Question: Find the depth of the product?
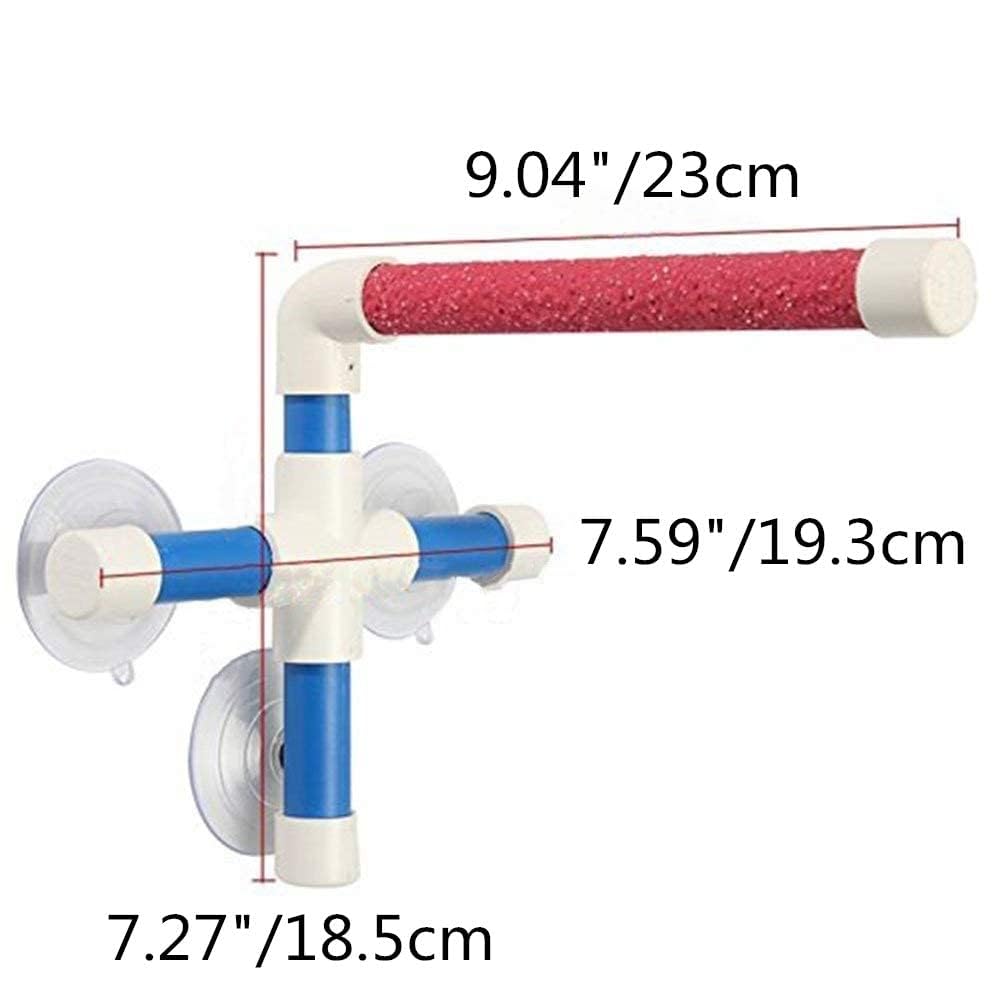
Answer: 23.0 centimetre